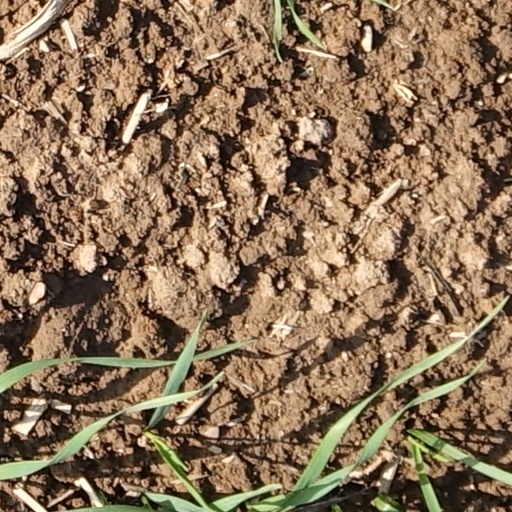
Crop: wheat